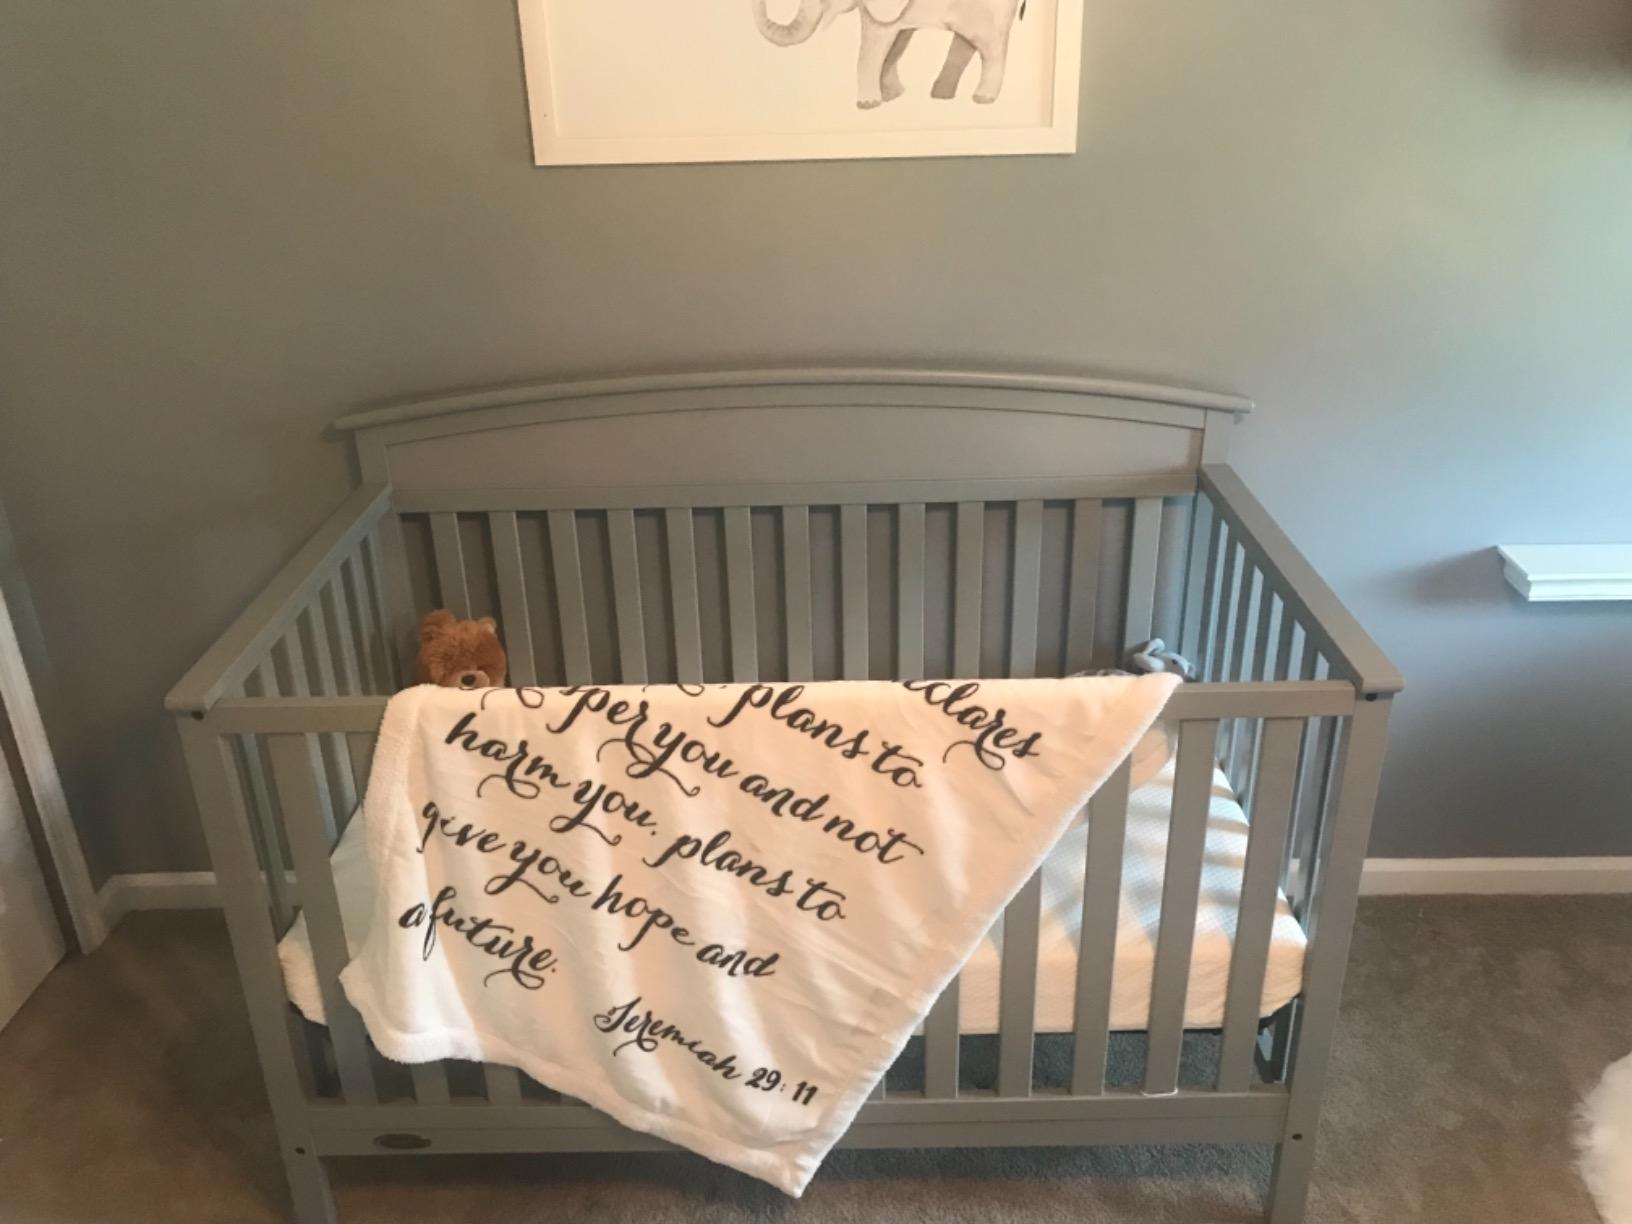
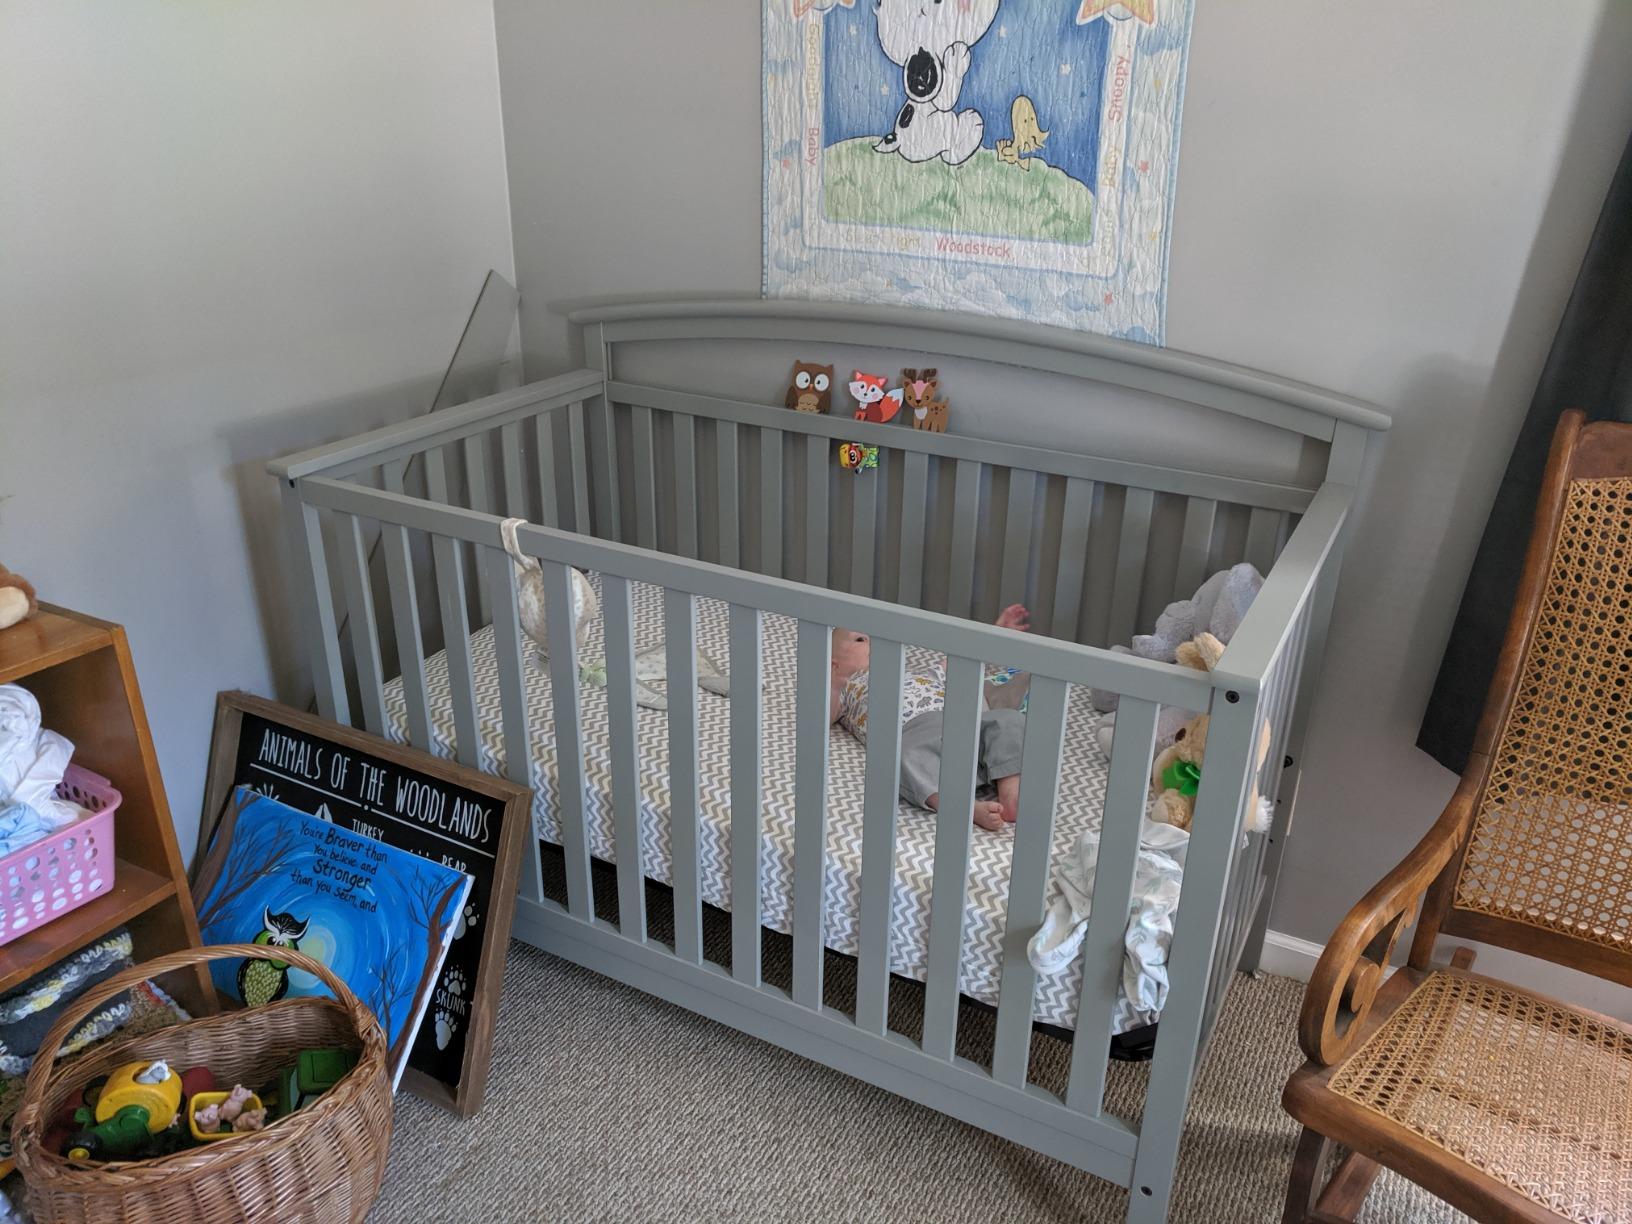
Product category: products_crib
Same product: yes